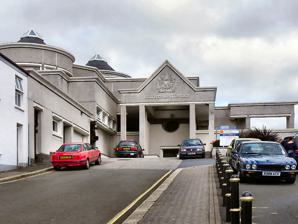
Building: Truro Crown Court
Country: United Kingdom
Year built: 1988
Court building in Truro, Cornwall, England Truro Crown Court Truro Crown Court Location Edward Street, Truro Coordinates 50°15′56″N 5°03′24″W / 50.2655°N 5.0566°W / 50.2655; -5.0566 Built 1988 Architect Eldred Evans and David Shalev Architectural style(s) Modernist style Listed Building – Grade II* Official name Truro Crown Courts Designated 18 April 2018 Reference no. 1451232 Location of Truro Crown Court in Cornwall Truro Crown Court is a Crown Court venue which deals with criminal cases at Edward Street in Truro , Cornwall , England. It is a Grade II* listed building. History Until the late 1980s, judicial hearings in Truro were held in the old Shire Hall in Bodmin . However, as the number of court cases in Cornwall grew, it became necessary to commission a dedicated courthouse for criminal matters. The site selected by the Lord Chancellor's Department had been occupied by Truro Castle in the 13th century and, from around 1840, by a cattle market. Construction on the new building began in February 1986. It was designed by Eldred Evans and David Shalev in the modernist style , built with walls covered in grey render at a cost of £4.9 million, and was completed in September 1988. The design involved an asymmetrical main frontage facing down Edward Street. The left hand section was fronted by a relatively plain single storey wall, which projected forward in front of a two-storey rotunda with a conical roof. The right hand section featured a portico with a steep pediment containing a Royal coat of arms . Behind the main frontage, and largely out of sight, was a much large rotunda which formed the main circulation hub for the building. Internally, the building was laid out to accommodate four courtrooms. The design won the RIBA Building of the Year (a forerunner of the Stirling Prize ) in 1988. Notable cases have included the trial and conviction of four members of the pressure group, the Revived Cornish Stannary Parliament , in January 2002, for the theft of signs belonging to English Heritage . Cases also included the trial and conviction of Tyrone Bates, in March 2009, for the murder of his landlady, Stella Gleadall, the trial and conviction of Thomas Haigh, in February 2012, for the murder of drug dealers, Brett Flournoy and David Griffiths, and the trial and conviction of Lee Kendall, in January 2022, for murdering the prison resettlement officer, Michaela Hall. References